Trappola

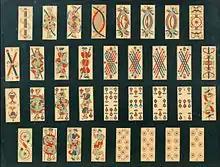
Trappola cards by Anton Herrl

The earliest standard pattern associated with this game dates to the mid-17th century. It may have been inspired by the cards used in Trento which lay between Venice and Austria. Trappola cards are among the first to become double-ended in the 18th century.